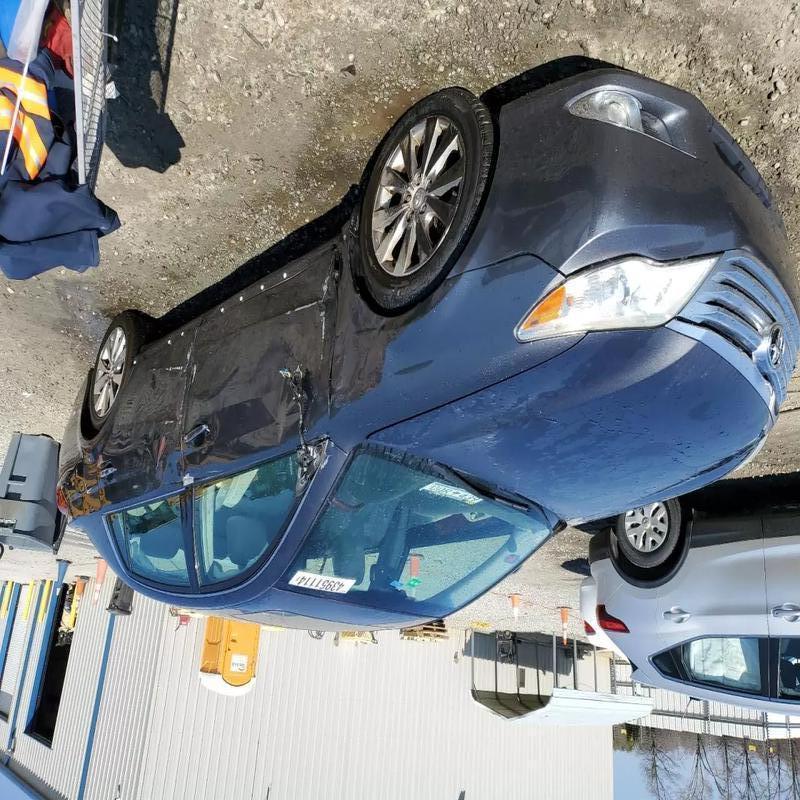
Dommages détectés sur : porte avant gauche, porte arrière gauche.
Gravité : mineur